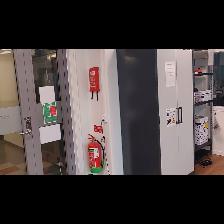
Label: NonHuman